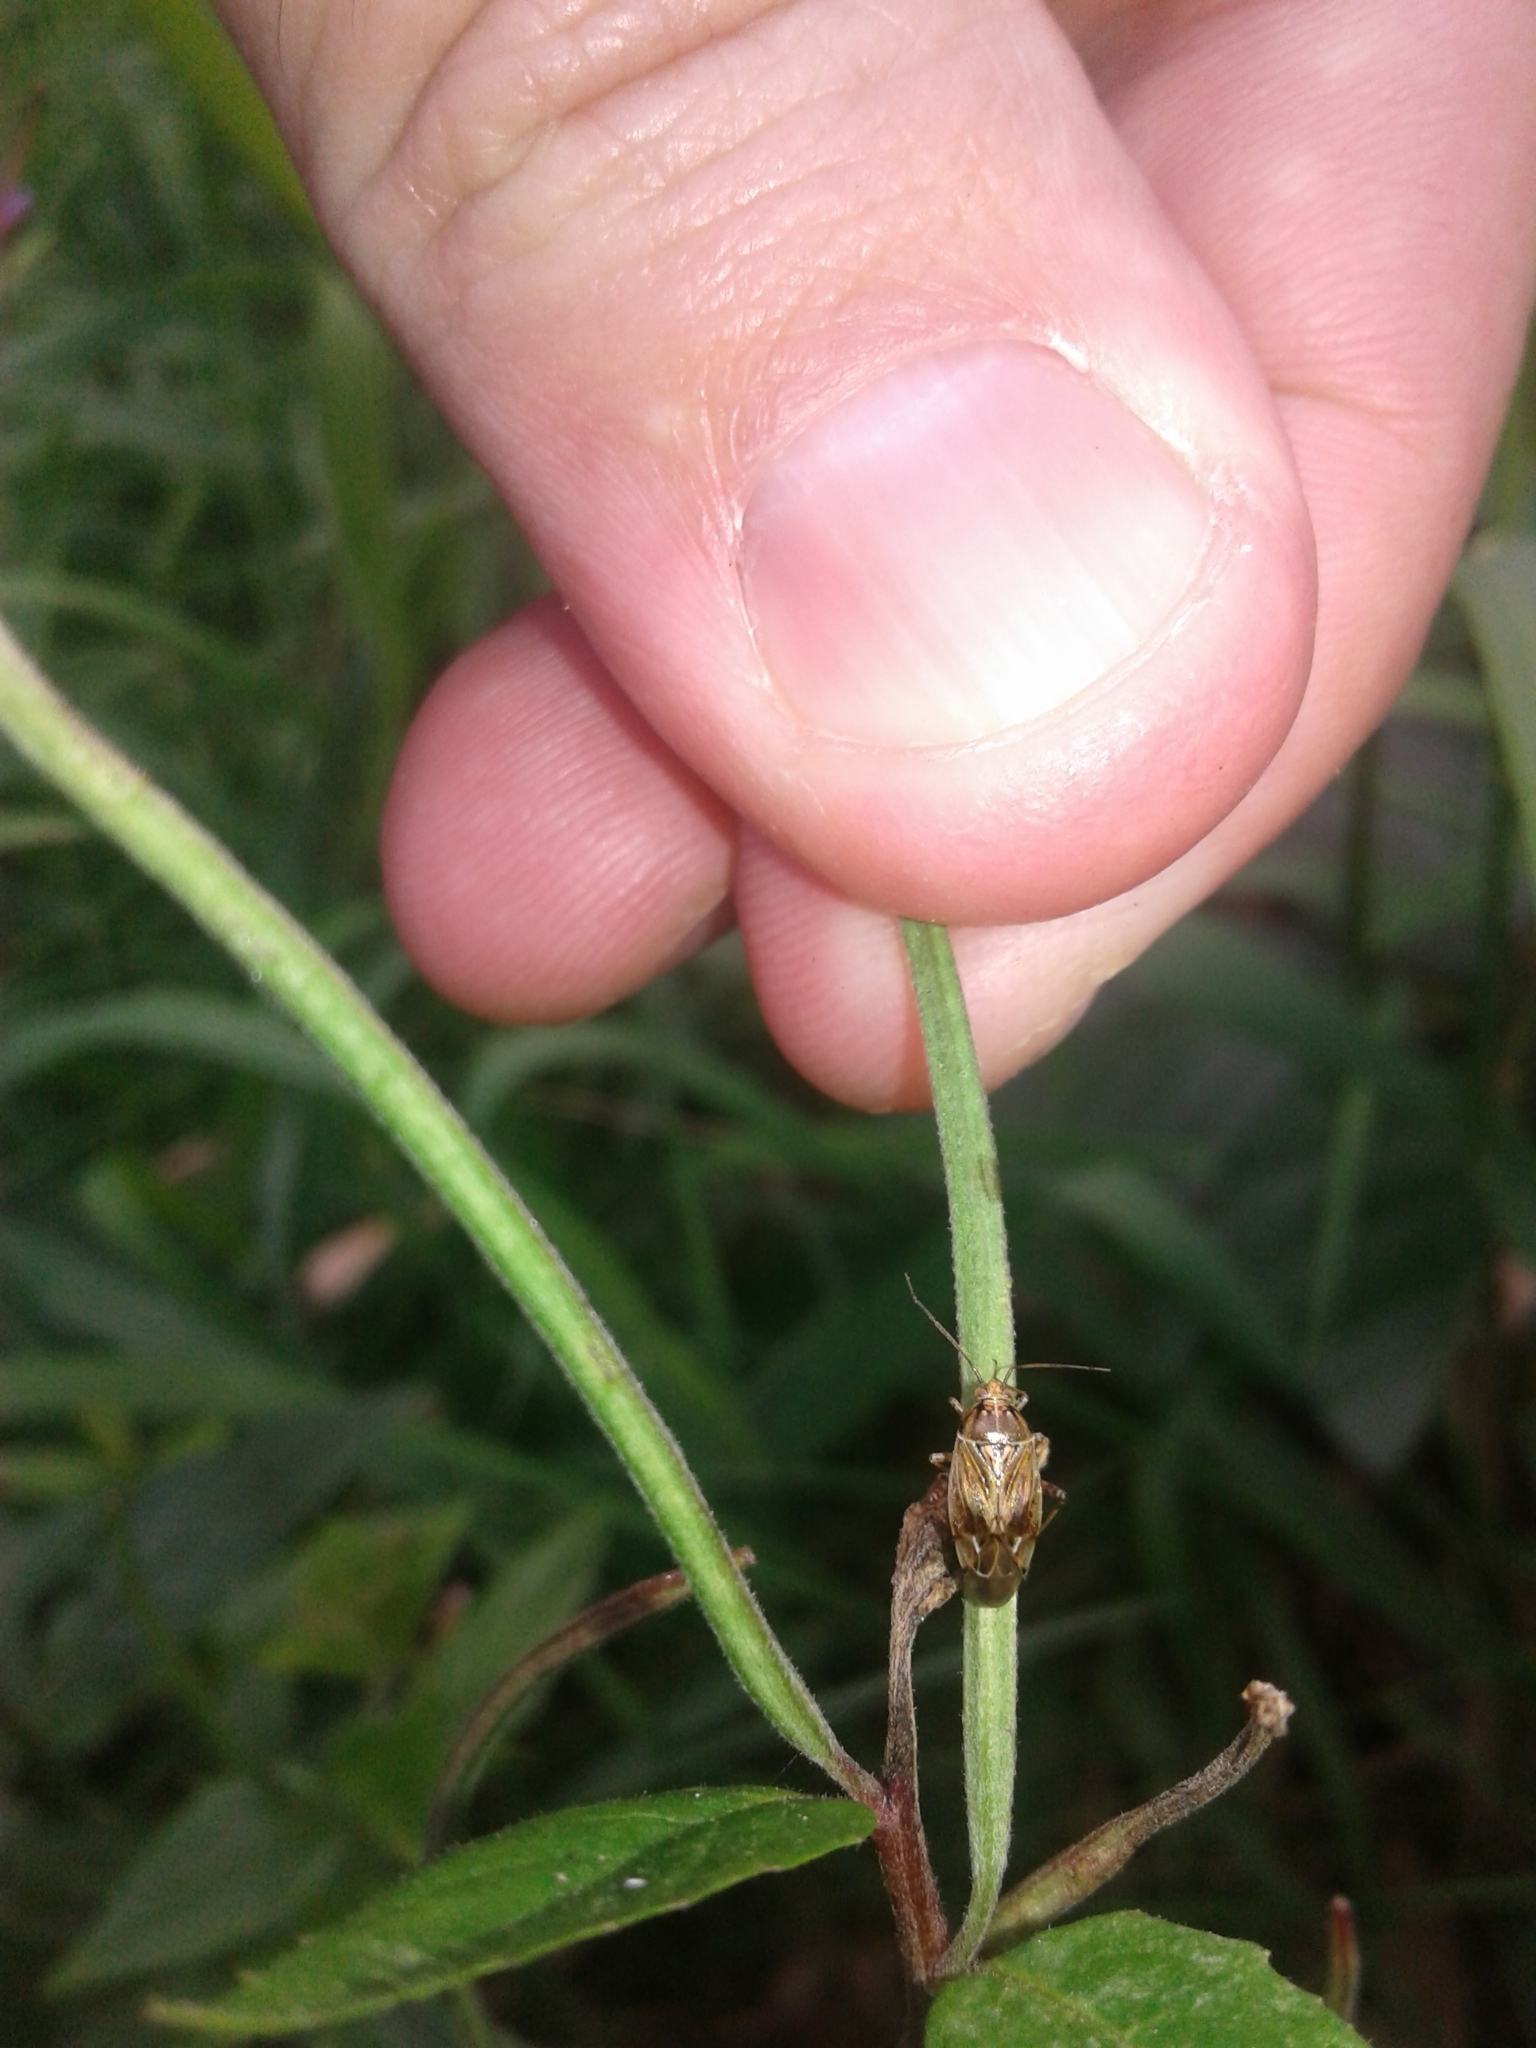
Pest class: lygus_bug